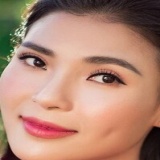
diễn viên Thúy Diễm